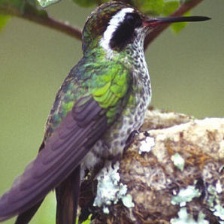
Species: WHITE EARED HUMMINGBIRD
Scientific name: BASILINNA LEUCOTIS
ImageNet parent category: hummingbird